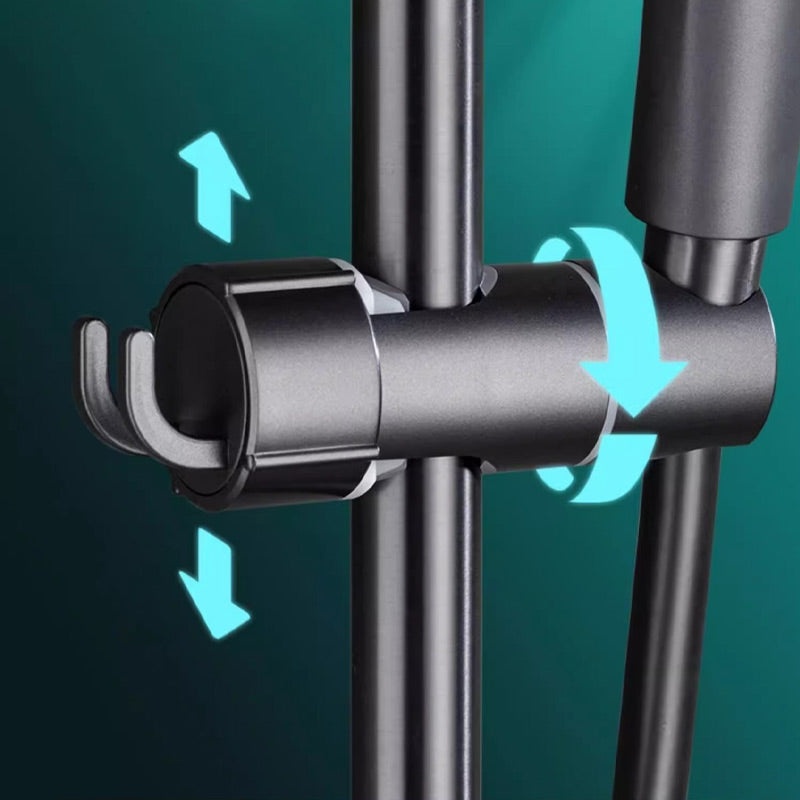
🔥הכי קל לשימוש🔥מחזיק מקלחת שאינו דורש כלים להתקנה
תכונות ללא קידוח, ללא נזק - התקנה תוך דקות ללא כלים או קידוח! חיבור אוניברסלי בגודל 1/4 אינץ' מתאים לרוב מקלחוני היד, בעוד שעיצוב המסתובב מאפשר יישור מושלם. אידיאלי לשוכרים - הפיקדון שלכם נשאר בטוח, חדר האמבטיה שלכם נשאר מסוגנן. מארז ABS מחוזק - עמיד בפני אדים, מים ושימוש יומיומי בקלות. המשטח המגולוון (כסף, אפור כהה, שחור) עמיד בפני קורוזיה שומר על ברק לאורך שנים. ללא חלודה, ללא סדקים - רק נוחות מקלחת אמינה וארוכת טווח. יישור גמיש - סיבוב של 360 מעלות למיקום מושלם של מקלחון היד. התושבת קלה גם להסרה - אידיאלית לניקוי או אחסון. הודות לגודלה הקומפקטי (מידות: 12×4.3×3.6 ס"מ), היא מתאימה באופן מושלם לכל חדר אמבטיה. וו משולב - מושלם לתליית ספוגים, מגבות או מברשות. ניצול מקסימלי של שטח אחסון ללא עומס - לחוויית מקלחת מאורגנת בחוכמה. מפרט טכני צבע: כסף מגולוון, אפור כהה, שחור מידות : 12×4.3×3.6 ס"מ חומר: ABS מחוזק חיבור: חיבור אוניברסלי 1/4" הרכבה: מתכוונן מסתובב נשלף: כן ווים: כן היקף האספקה: 1× מחזיק מקלחת יד ללא קידוח הערות עקב מדידה ידנית, ייתכנו סטיות של 2-3 ס"מ. שימו לב לכך לפני הרכישה. הצבעים עשויים להשתנות מעט בהתאם להגדרות המסך.
Brand: israelwind
Category: Cameras & Optics > Camera & Optic Accessories > Tripod & Monopod Accessories > Tripod Collars & Mounts